Smooth Criminal

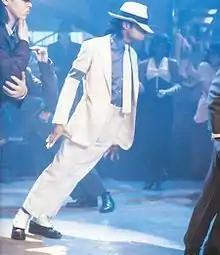

Jackson asked Vincent Paterson to conceive a concept for the short film. Paterson listened to the unfinished song and came up with the concept of a 1930s gangster club. Paterson, who was a lead dancer in the music videos for "Beat It" and "Thriller", co-choreographed the "Smooth Criminal" video with Jackson and Jeffrey Daniel of the soul music group Shalamar. The video and Jackson's white suit and fedora pay tribute to the Fred Astaire musical comedy film "The Band Wagon", particularly the "Girl Hunt Ballet" (itself inspired by the novels of Mickey Spillane) scene. The video, directed by Colin Chilvers, was shot between mid-February and April 1987 at Culver City, California, and in the backlot at Universal Studios Hollywood and premiered internationally on MTV on the night of October 13, 1988.